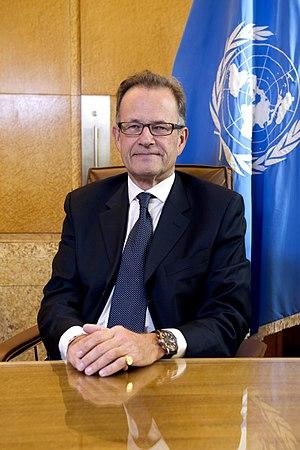
Michael Møller, né le 9 novembre 1952 au Danemark, a été Sous-secrétaire général des Nations unies et directeur général de l’Office des Nations unies à Genève de novembre 2013 à juin 2019. En tant que directeur général, Michael Møller était également Secrétaire général de la Conférence du désarmement et agissait en tant que Représentant personnel du Secrétaire général des Nations unies à cette Conférence. Ces rôles lui avaient été confiés par le Secrétaire général Ban Ki-moon en novembre 2013, puis de nouveau, en février 2017, par le Secrétaire général António Guterres, pour une année supplémentaire. Michael Møller compte plus de 40 années d’expérience au sein du Système des Nations unies, après avoir occupé différents postes à New York, Mexico, en Iran, en Haïti et à Genève. Avant son mandat de directeur général de l’ONUG, il a exercé la fonction de directeur exécutif de la Kofi Annan Foundation de 2008 à 2011.